Marina Beach

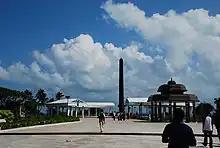
C. N. Annadurai's Memorial

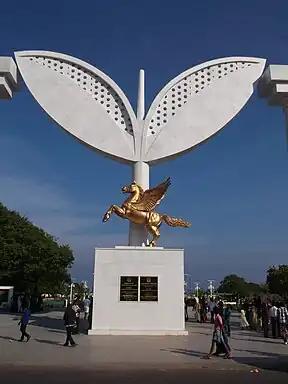

Since the creation of the promenade in 1884, there were several additions along the stretch. The country's first aquarium was established as one of the first additions in 1909. Shortly after the Independence, the Triumph of Labour statue and the Gandhi statue in 'march to Dandi' stride, which has been duplicated on the lawns of the Parliament House, were erected on the beach. In 1968, a number of statues of icons of Tamil literature was erected to mark the first World Tamil Conference, including Avvaiyar, Tiruvalluvar, Kambar, Subramania Bharathiyar, Bharathidasan, the Dravidologist Caldwell, G. U. Pope and Veeramamunivar. Anna memorial was built in 1970 and the M.G.R. and Amma Memorial in 1988, shortening the stretch at its northern end. Later addition was a statue for Kamaraj. In December 2016, the then chief minister of Tamil Nadu J. Jayalalithaa was also buried here, inside the M.G.R. Memorial campus and a foundation stone for construction of a memorial for her there has been laid. On 8 August 2018, former chief minister of Tamil Nadu M. Karunanidhi was buried beside his mentor Annadurai at the Marina Beach.